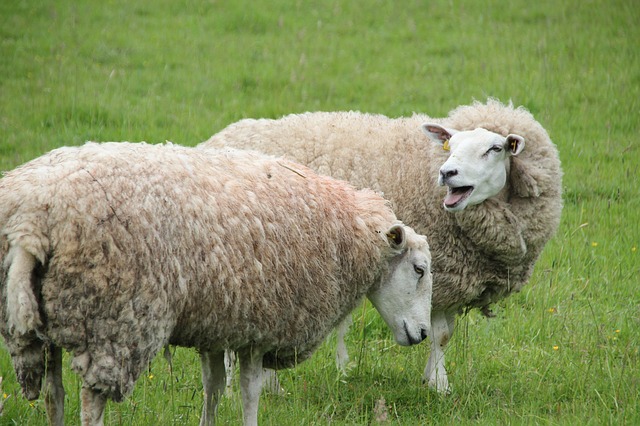
Label: pecora